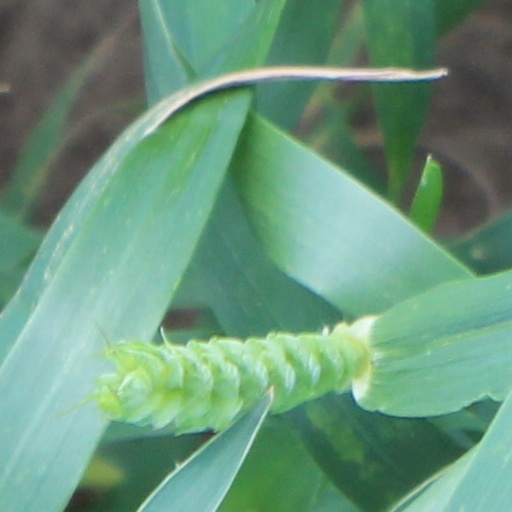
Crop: wheat